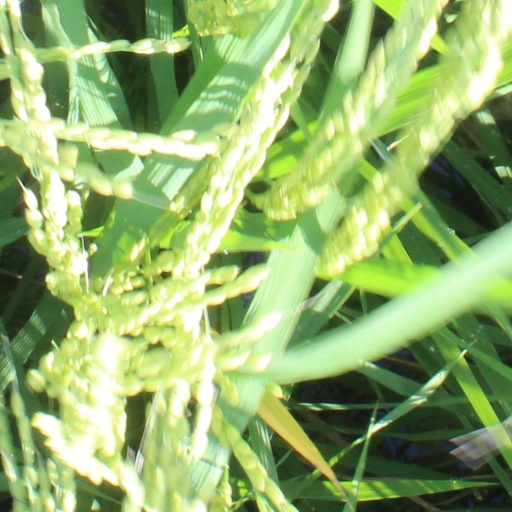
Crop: rice